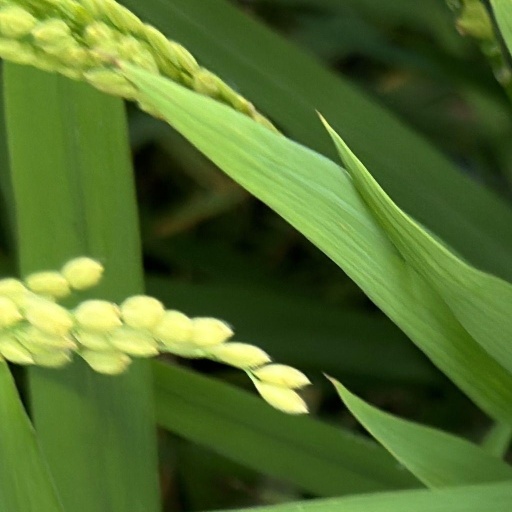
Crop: rice